William Barron (gardener)

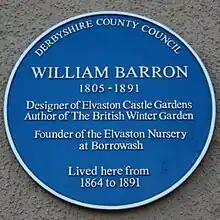
The blue plaque on the former home of William Barron in Borrowash

In 2012 a Derbyshire County Council blue plaque was unveiled on his former home on Nottingham Road in Borrowash where he lived from 1864 to 1891. His biography, "William Barron, The Victorian Landscape Gardener" by Tamsin Liddle and Peter Robinson was published by Amberley Publishing in 2022.